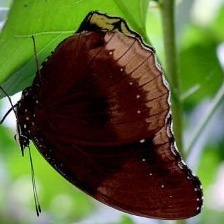
Species: GREAT EGGFLY